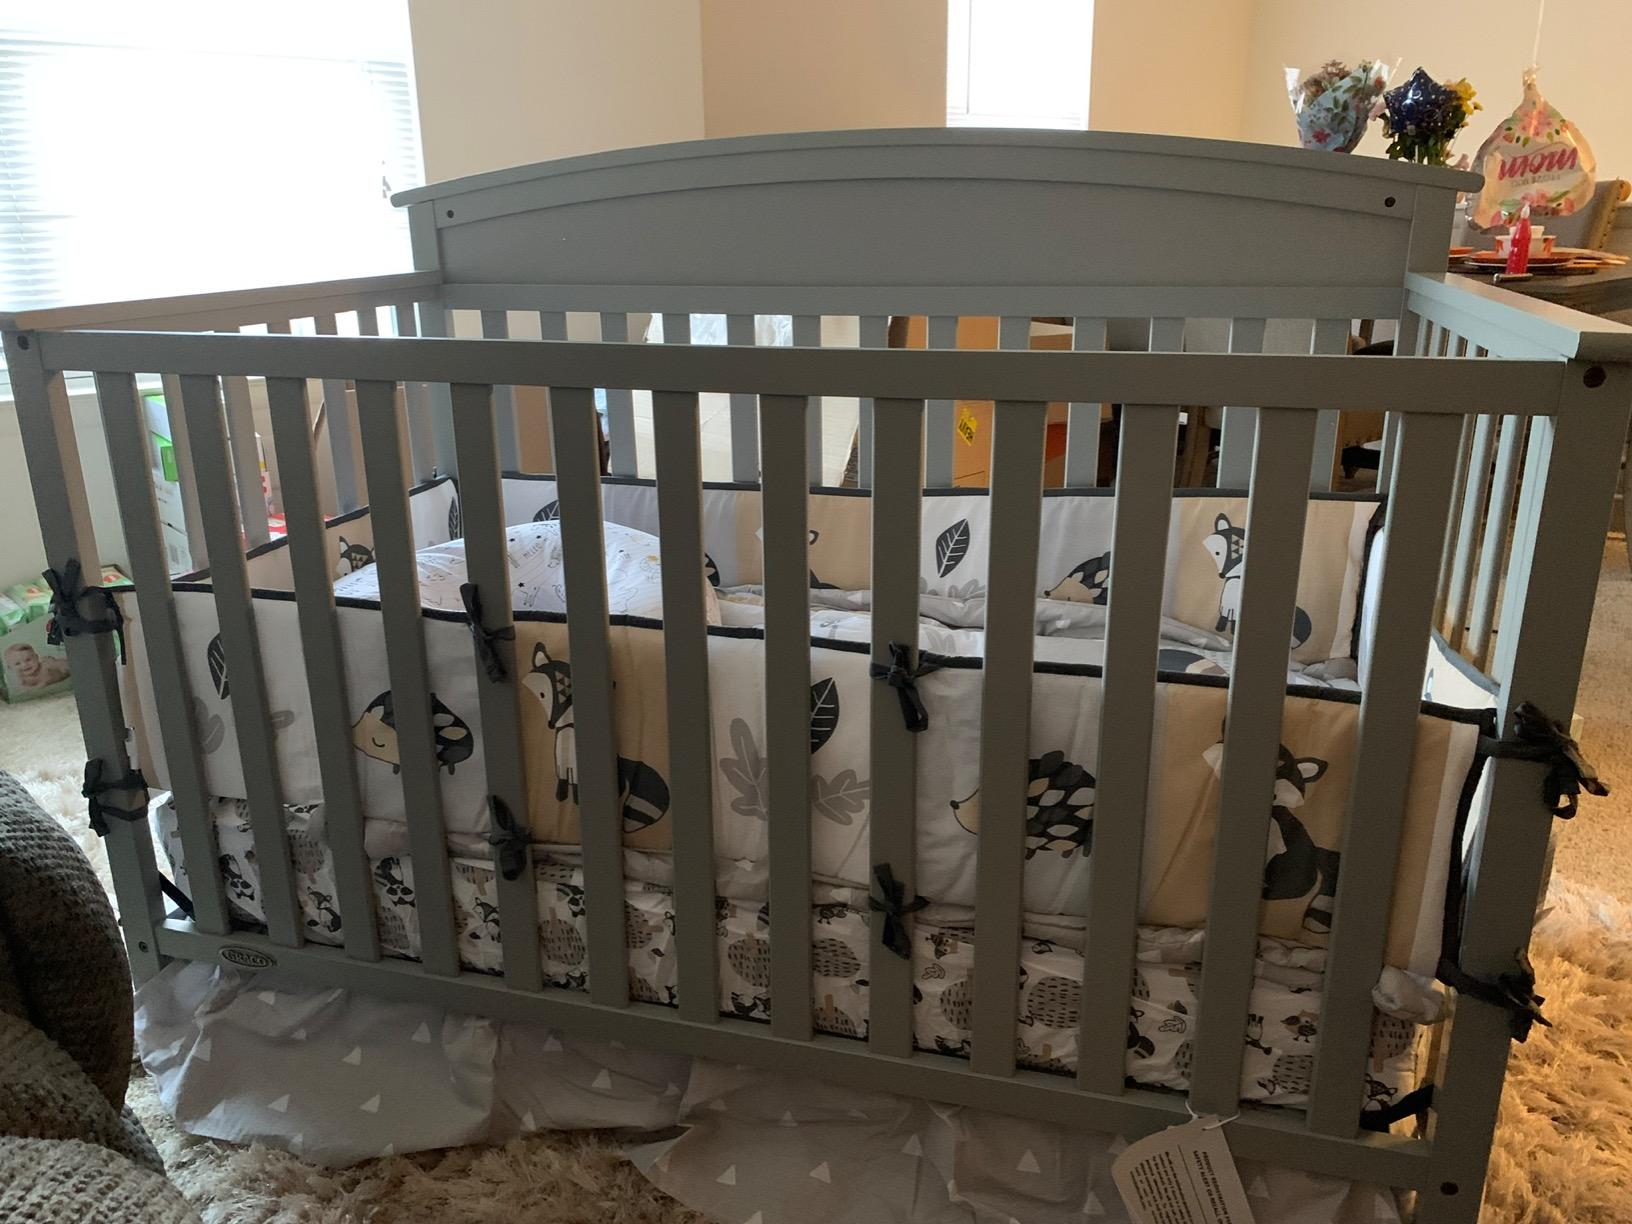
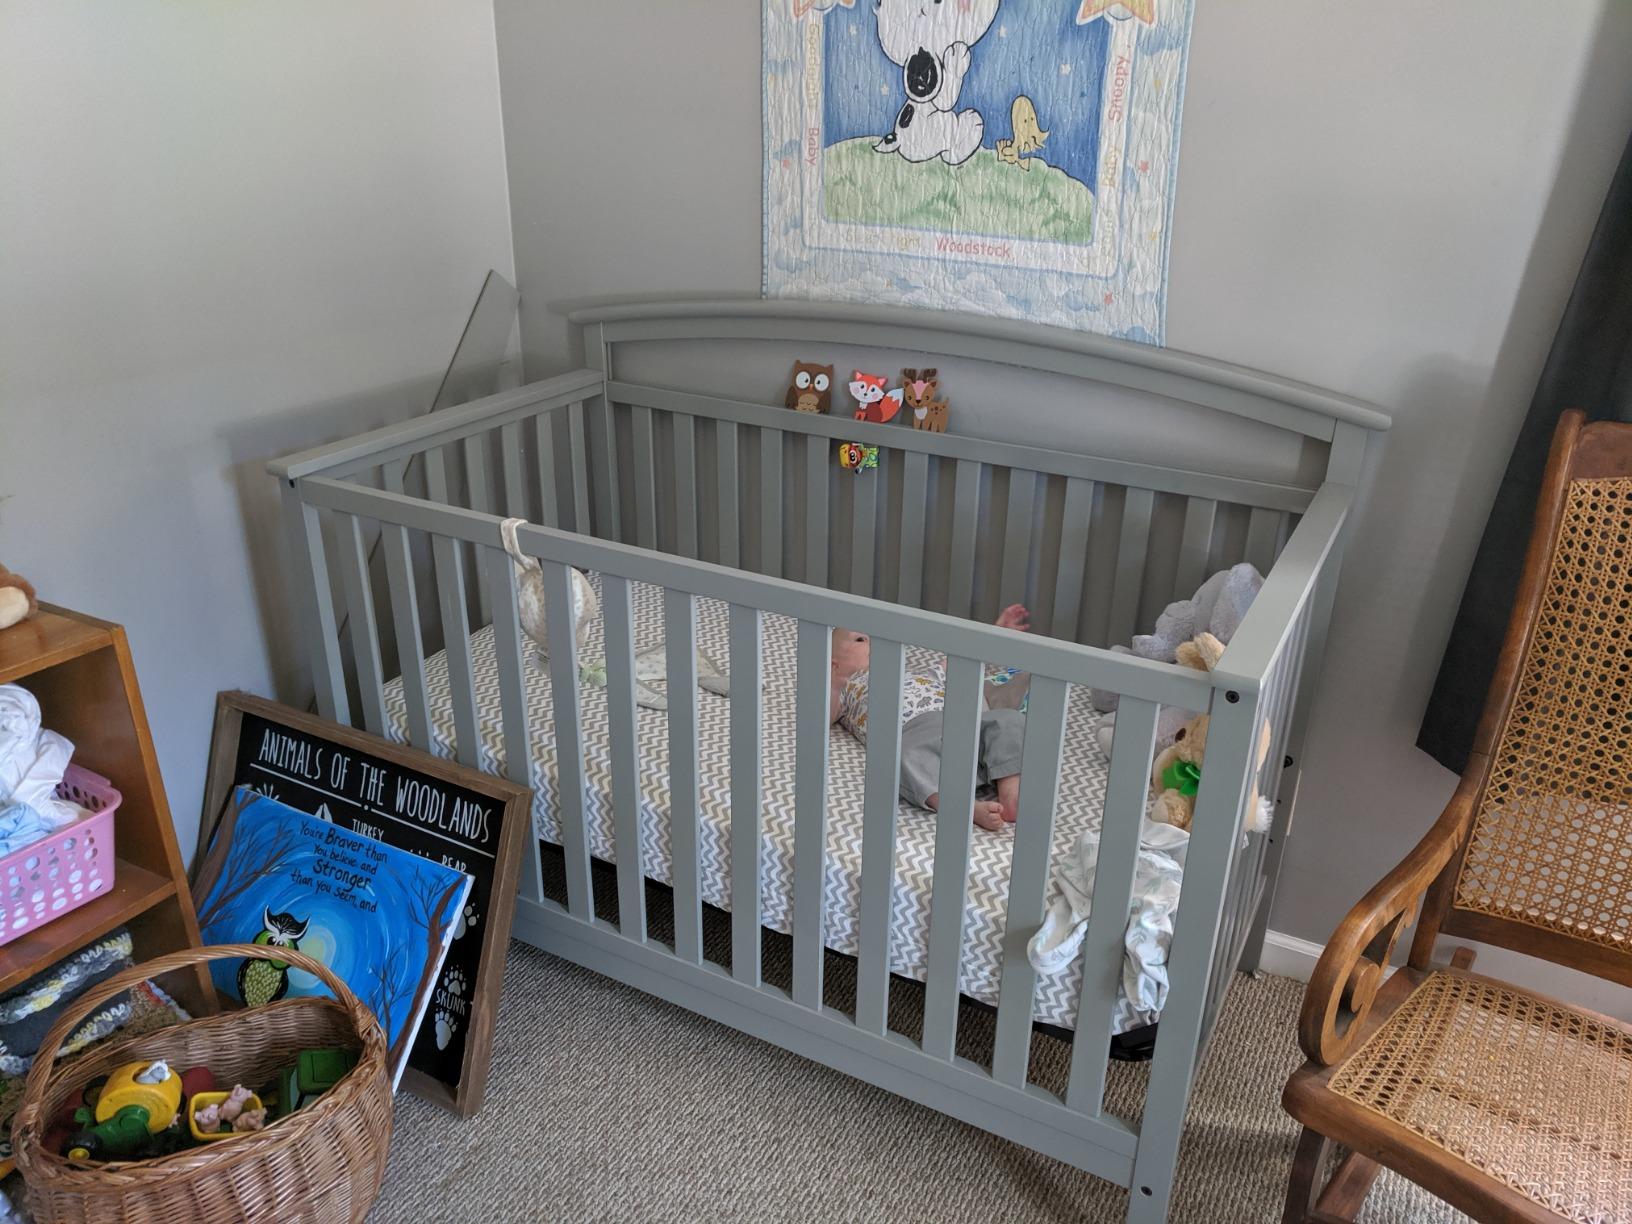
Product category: products_crib
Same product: yes